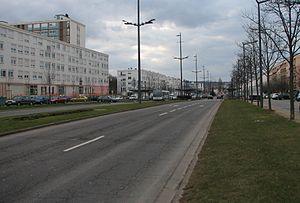
Boulevard de l'Europe à Vandœuvre-lès-Nancy.
Le quartier Les Nations est un quartier de la ville de Vandœuvre-lès-Nancy dans la banlieue de Nancy, constitué en grande partie d'HLM construits dans les années 1960.